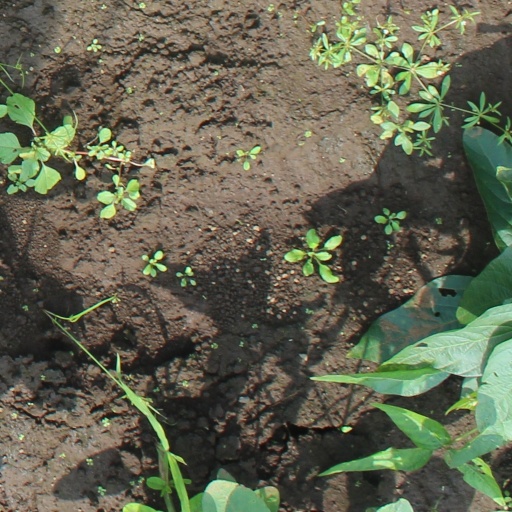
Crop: soybean